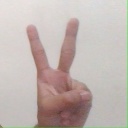
अक्षर: क